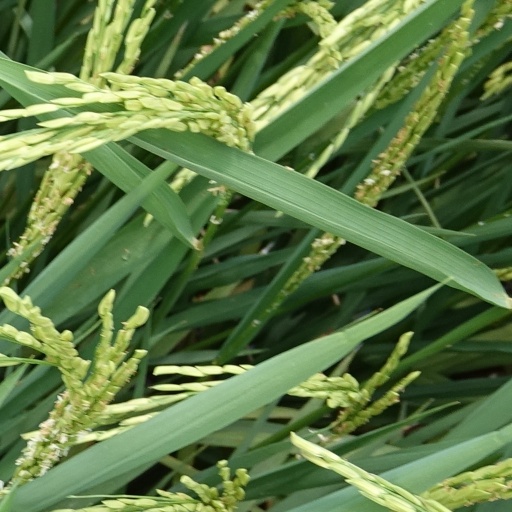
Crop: rice